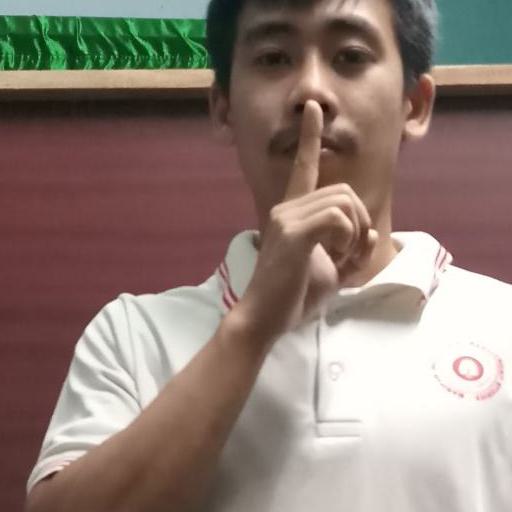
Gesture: mute